Taizo Sugitani

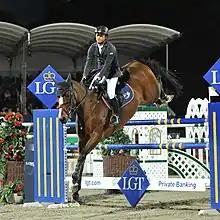

is a Japanese Olympic show jumping rider. Representing Japan, he competed in seven Summer Olympics (in 1996, 2000, 2004, 2008, 2012, 2016, and 2024). By competing in Paris 2024 he became the first Japanese athlete to compete in seven Summer Olympics. He placed 11th in team jumping in 2000. Meanwhile, his current best individual Olympic placement is 15th place from Athens in 2004.